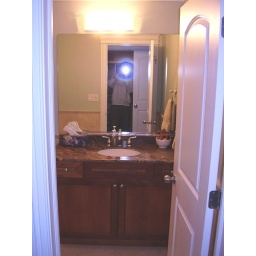
Lower level bath vanity photo. Look in mirror to opposite wall, tile in room is on all walls to backsplash height.